Sauron (Marvel Comics)

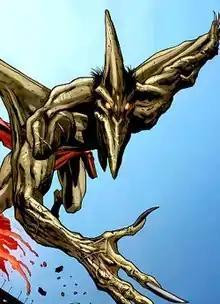
Sauron as seen in "New Mutants" vol. 3 #10, art by Paul Davidson.

Sauron is a supervillain appearing in American comic books published by Marvel Comics. The character was created by writer Roy Thomas and artist Neal Adams, and made his first appearance in "The X-Men" #59 (August 1969).